20,000 Leagues Under the Sea: Submarine Voyage

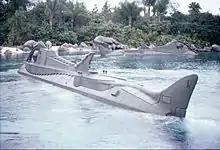
"Submarines" of the 20,000 Leagues ride, in 1979.

One of the signature pieces of 20,000 Leagues Under the Sea was the fleet of passenger vehicles, adapted for theme park use from Harper Goff's Nautilus design for the 1954 Disney live-action version, by Disney Imagineer George McGinnis. The basic hulls were constructed by Morgan Yachts in Clearwater, Florida, with the final building work being transferred to Tampa Ship midway through. Another veteran Imagineer, Bob Gurr, oversaw the project. Upon delivery at Walt Disney World in August 1971, the vehicles weighed some forty tons, and were installed into a concrete guide track, mounted on top of a mechanism that limited "bumping" accidents.